Yekaterina Stravinsky

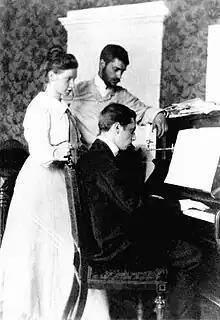
Yekaterina with Yury "(center)" and Igor Stravinsky "(seated)", 1900

Yekaterina first met her cousin Igor Stravinsky in September 1890, during his family's first visit to the Nosenko estate. In the early 1960s, he recalled to his amanuensis Robert Craft: